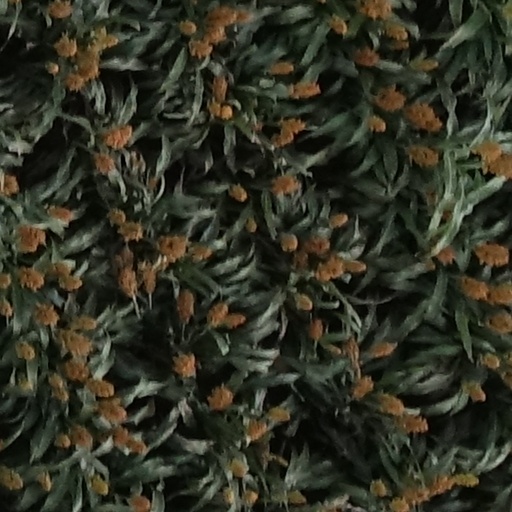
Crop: sorghum